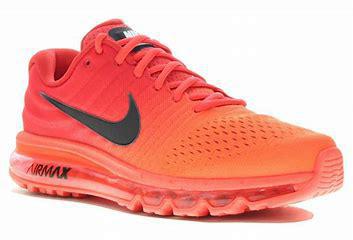
Brand: Nike
Model: Air Max 2017